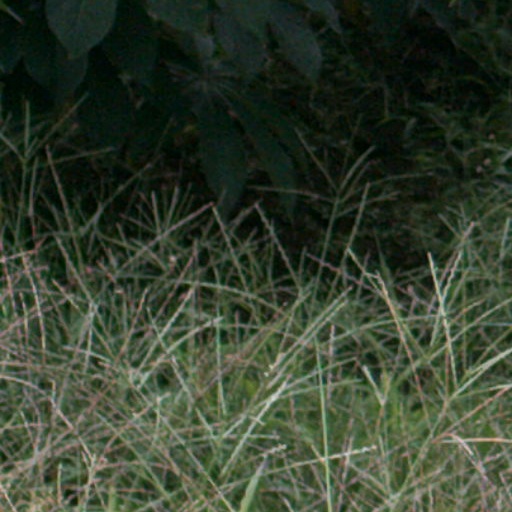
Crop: cassava